Trapped in a Purple Haze

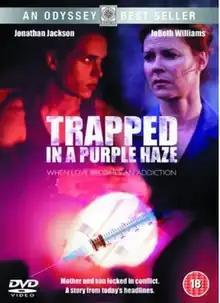
DVD cover

Trapped in a Purple Haze is a drama television film about drug abuse which originally aired on ABC in 2000; its title is a reference to the Jimi Hendrix song "Purple Haze". The film starred Jonathan Jackson, JoBeth Williams, and Carly Pope, with a supporting role by Hayden Christensen (who eventually beat Jackson for the part of Anakin Skywalker in the "Star Wars" prequel trilogy).